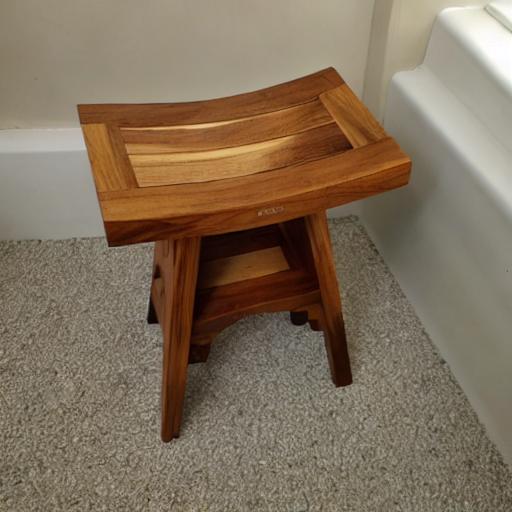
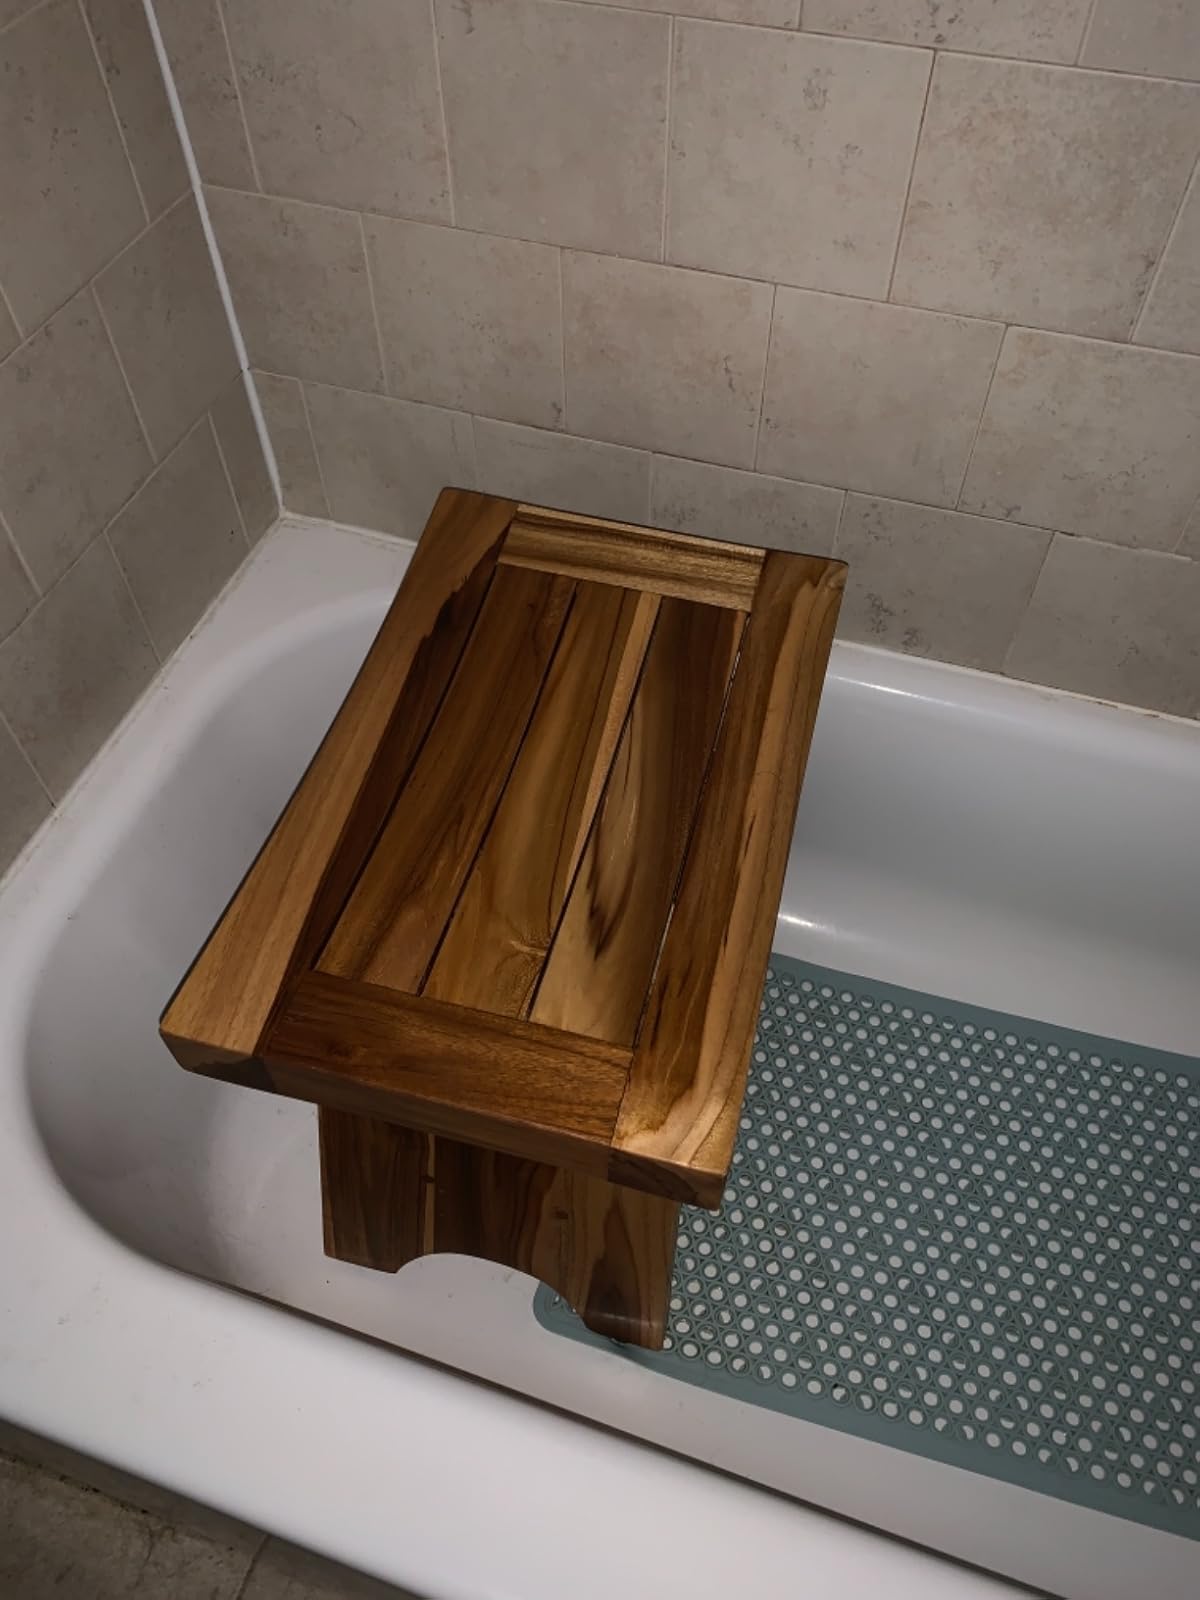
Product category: stool
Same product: no